Pieridae

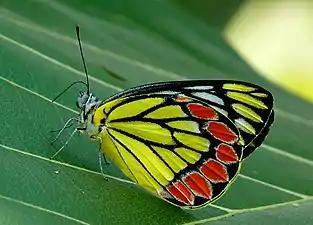
Common Jezebel ("Delias eucharis")

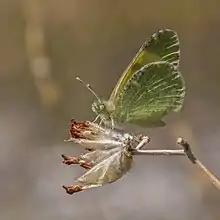
Eastern greenish black-tip ("Euchloe penia")

The Pieridae are a large family of butterflies with about 76 genera containing about 1,100 species, mostly from tropical Africa and tropical Asia with some varieties in the more northern regions of North America and Eurasia. Most pierid butterflies are white, yellow, or orange in coloration, often with black spots. The pigments that give the distinct coloring to these butterflies are derived from waste products in the body and are a characteristic of this family. The family was created by William Swainson in 1820.